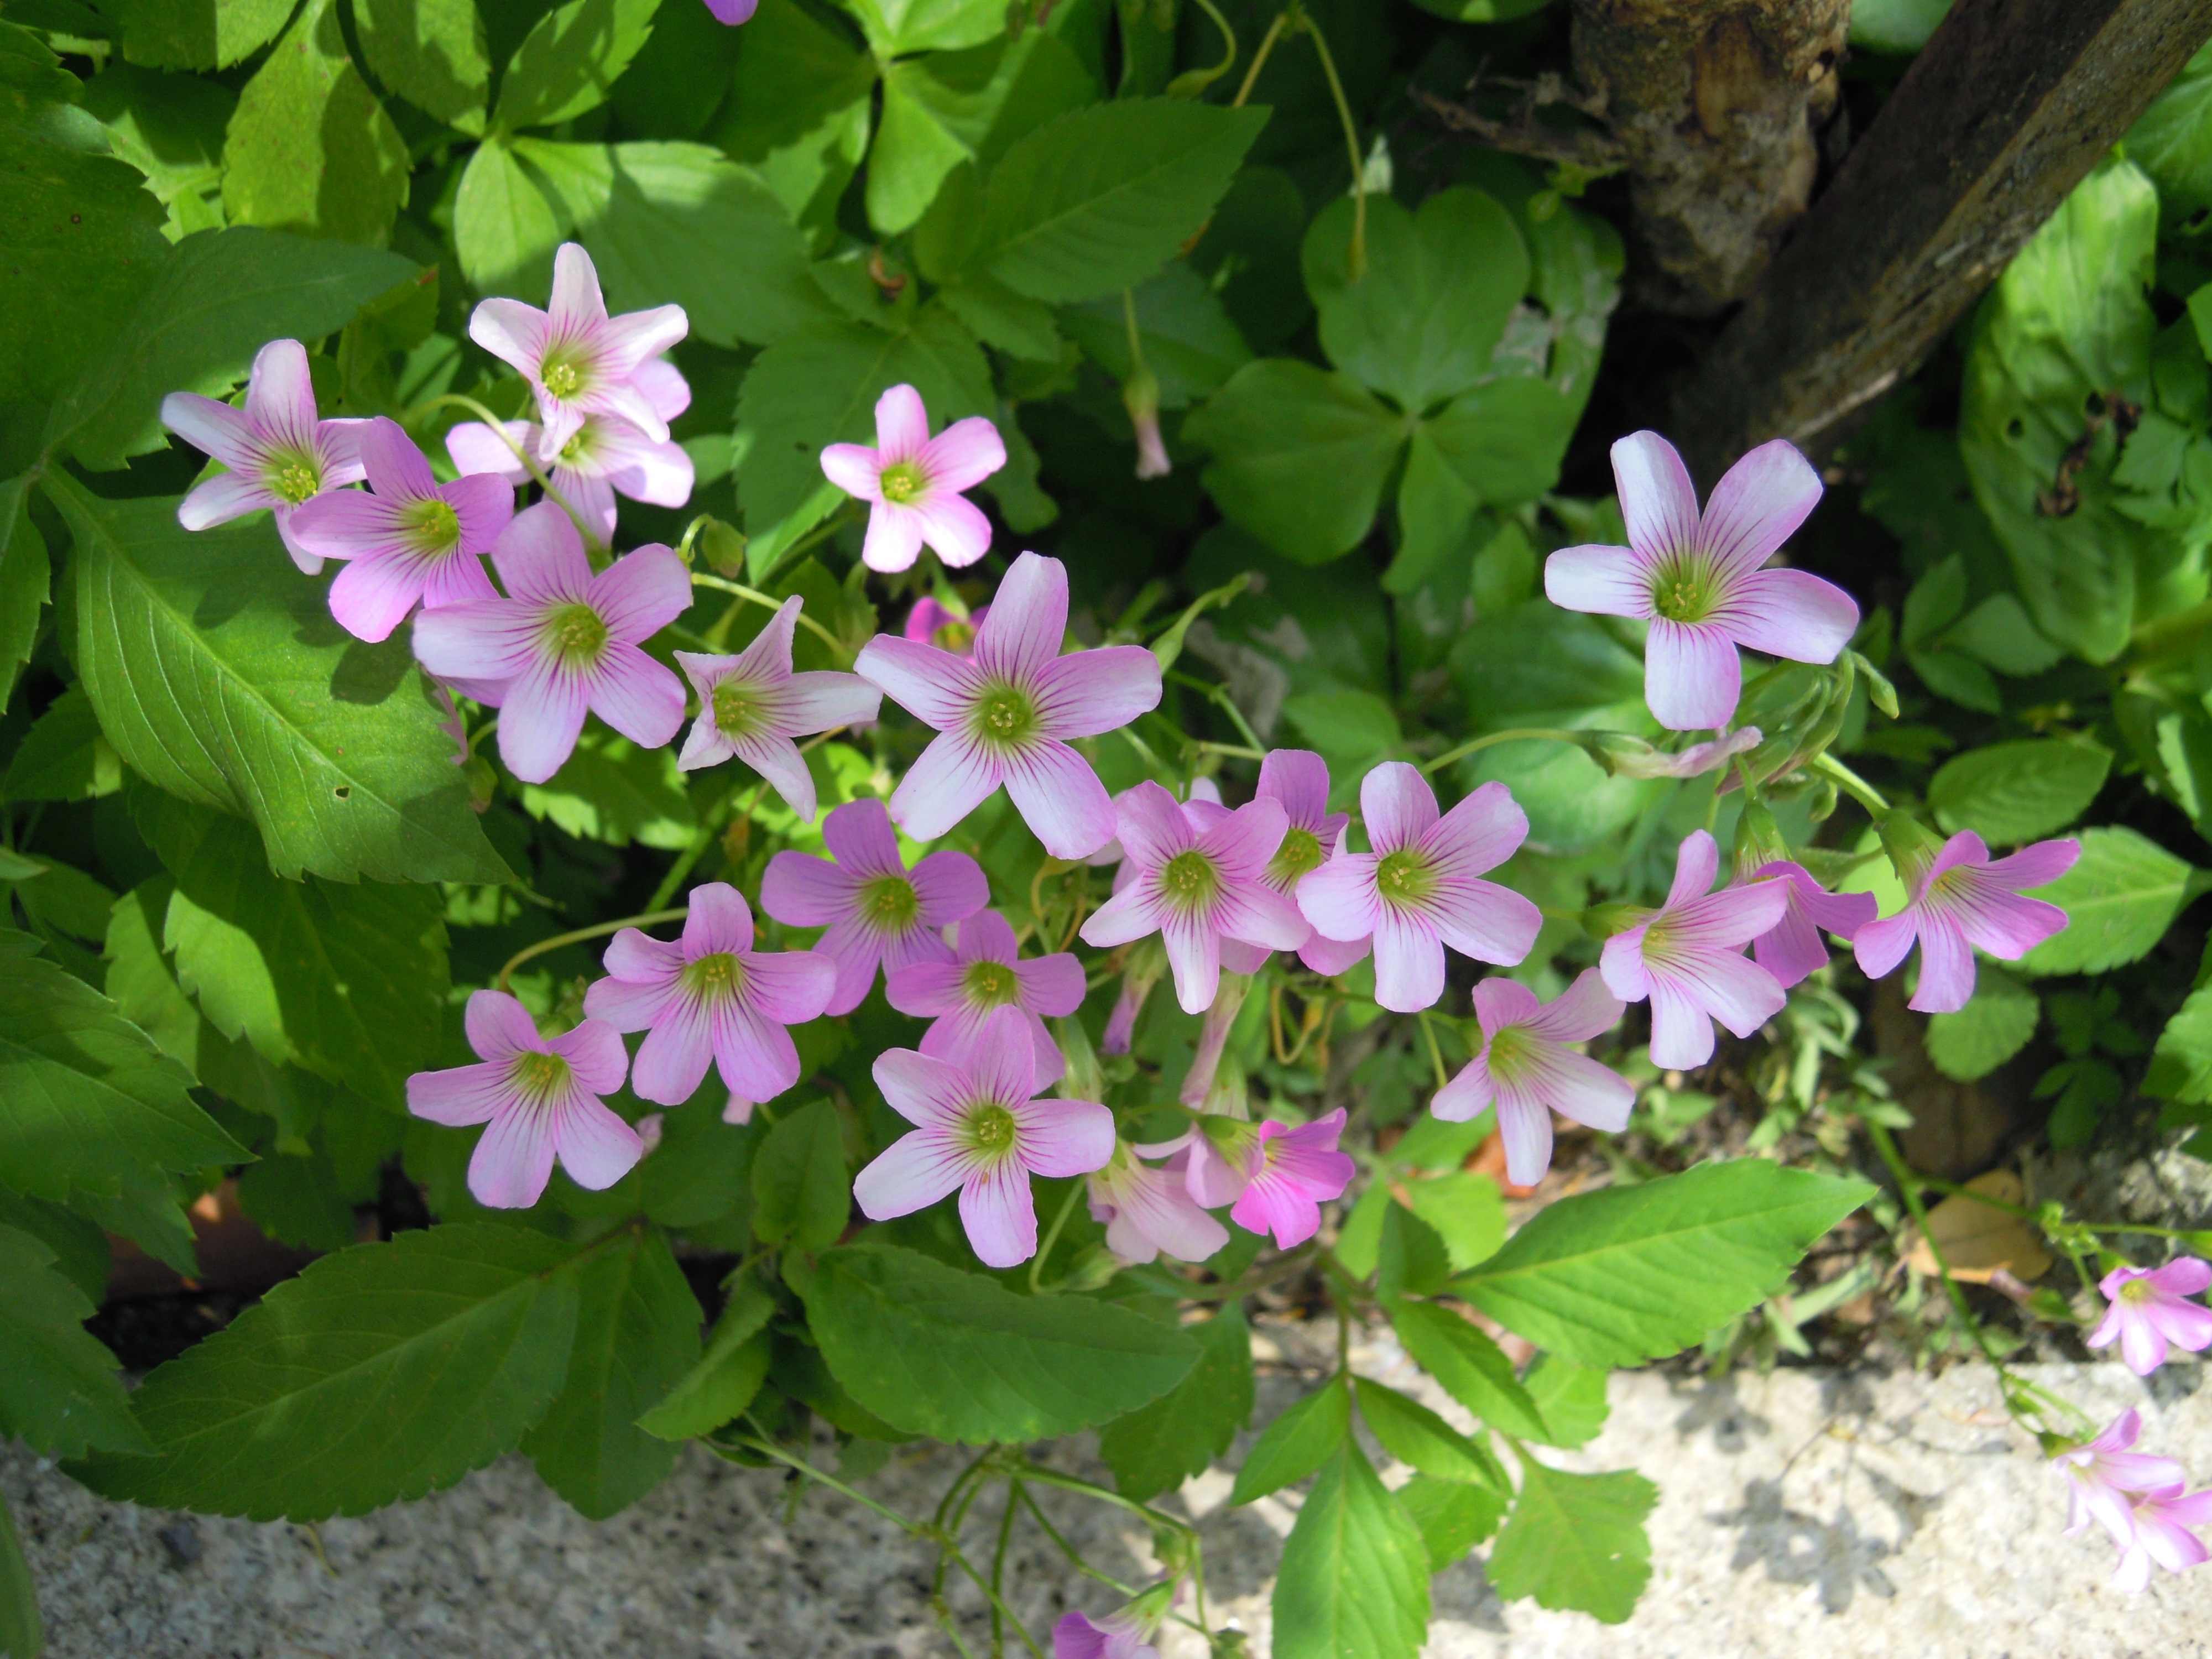
blossom, plant, flower, petal, botany, garden, flora, wildflower, purple flower, herbs, flowering plant, annual plant, land plant, hydrangea serrata, dame's rocket, pressing grass sauce